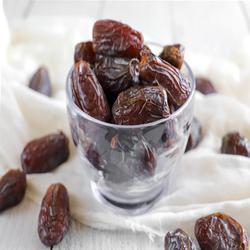
Label: Dates